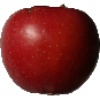
Label: Apple Braeburn 1